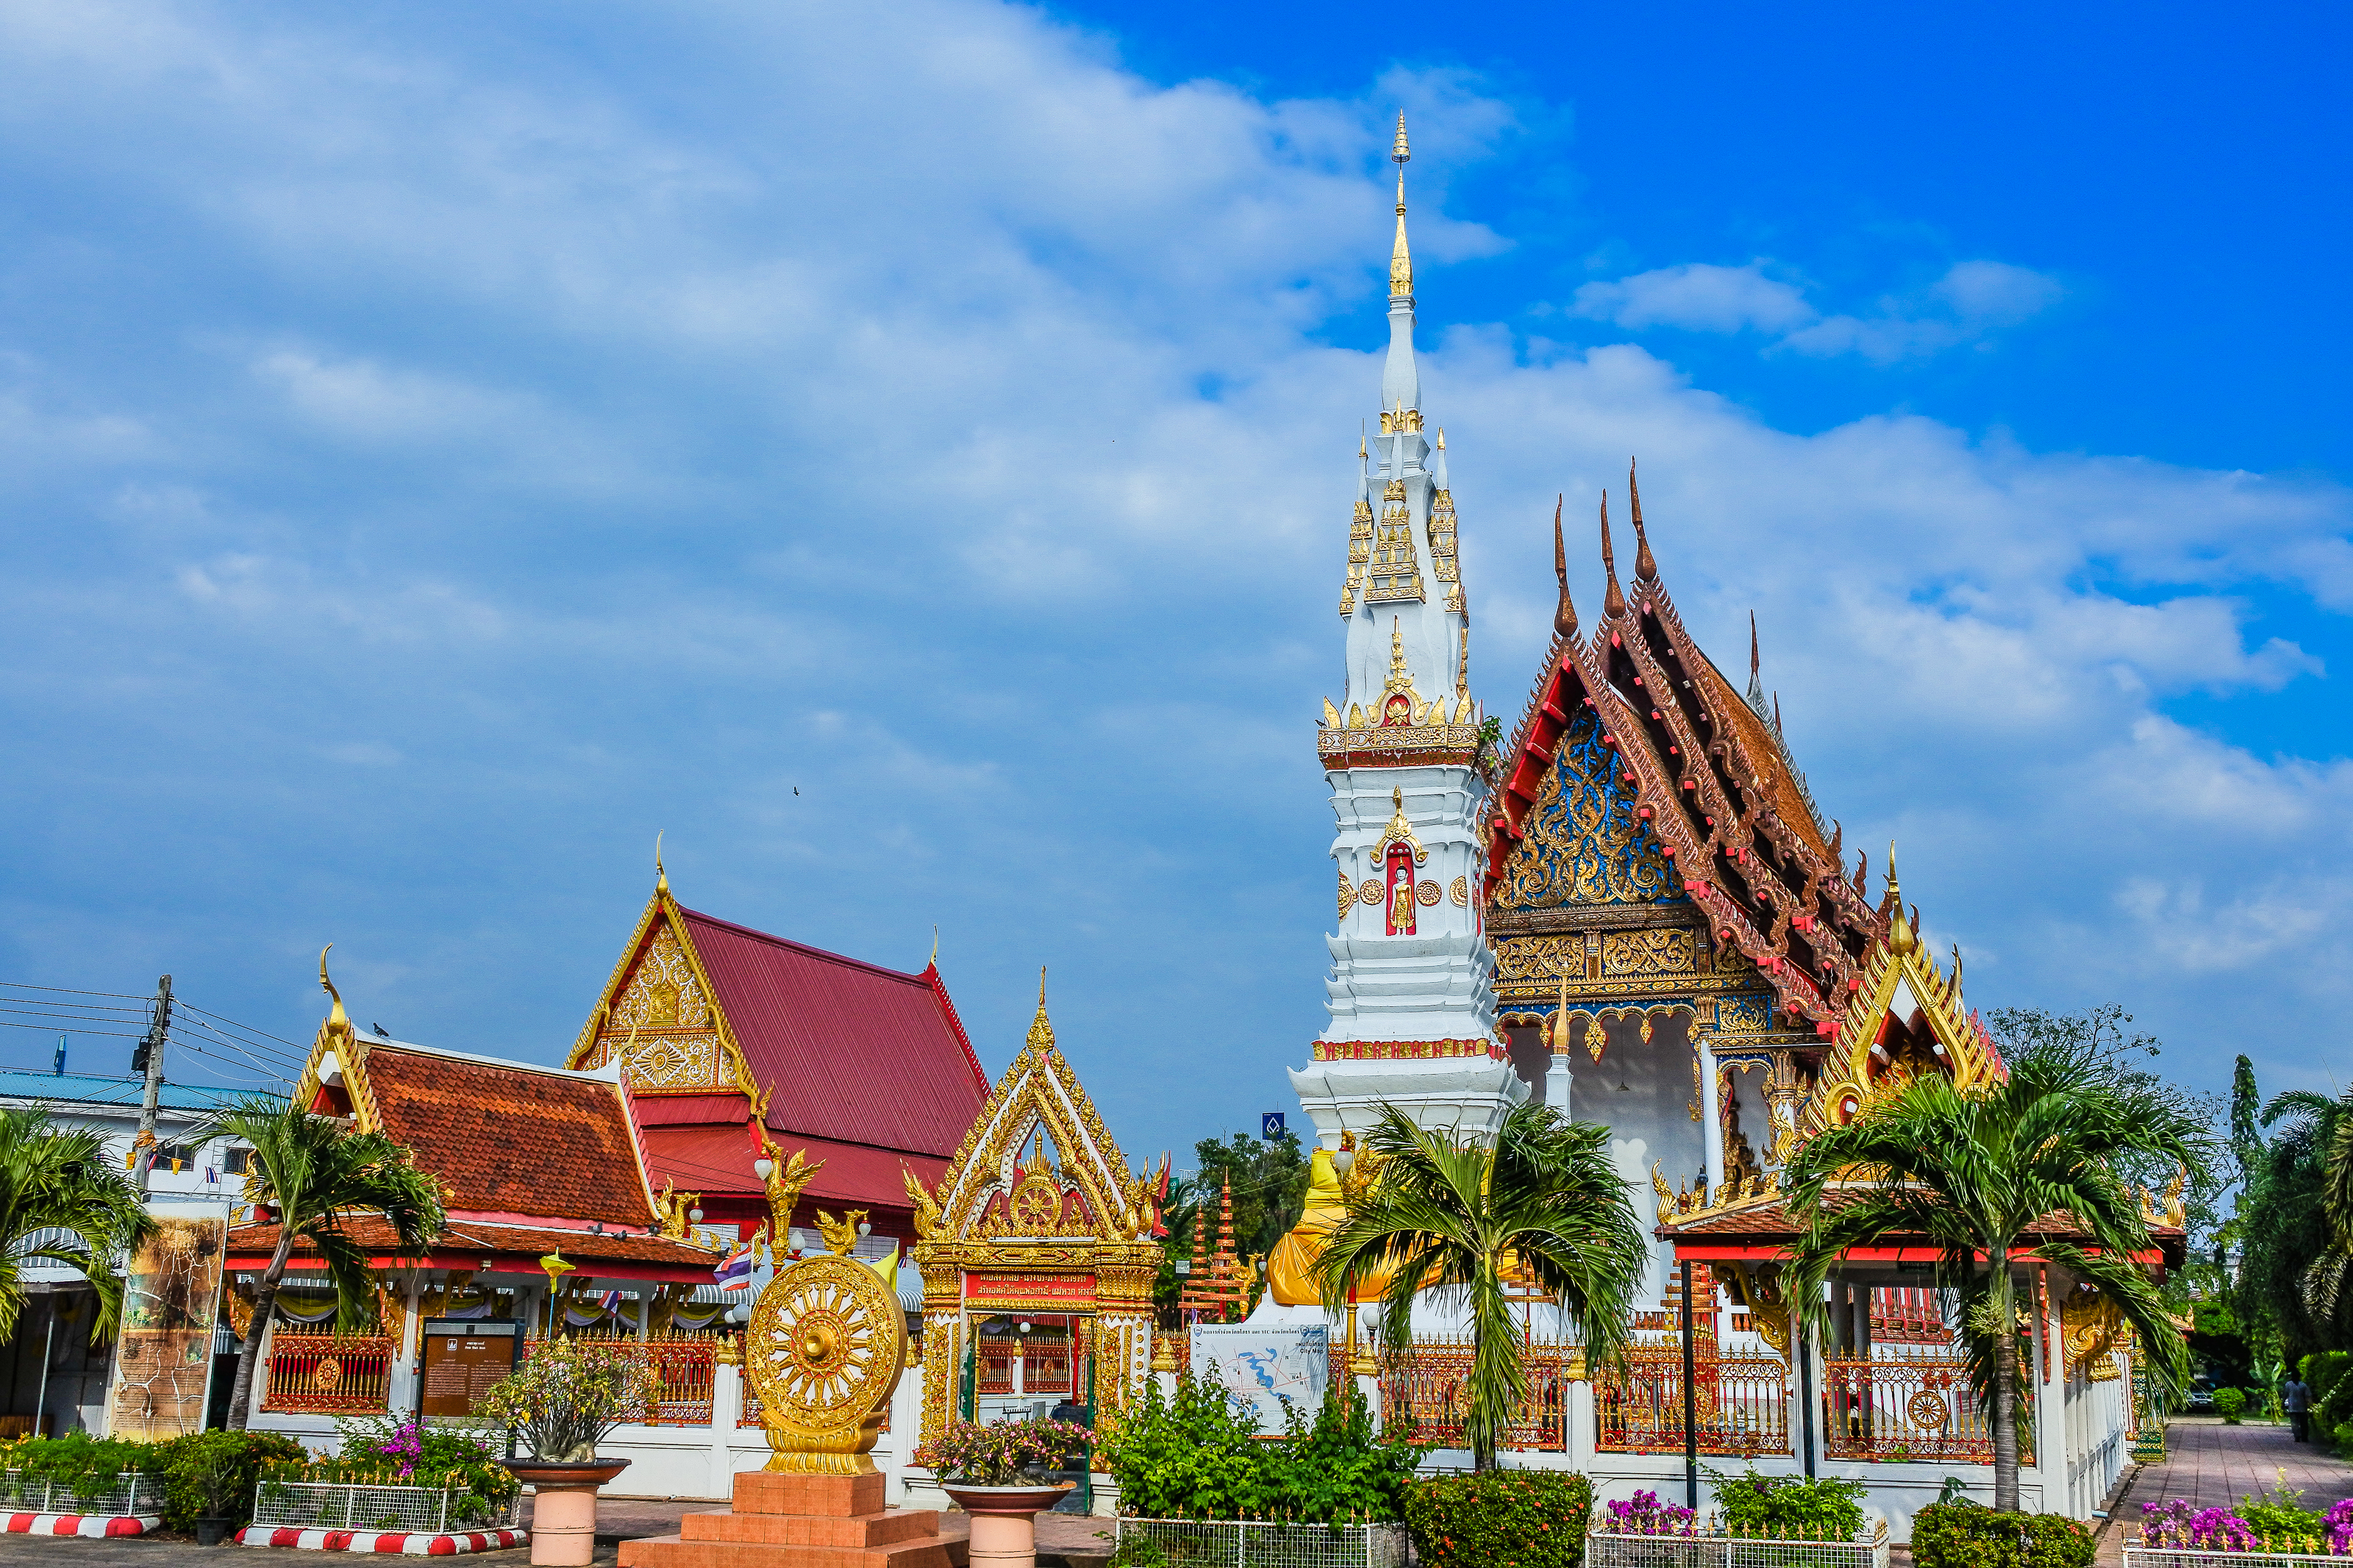
anand, mahathad, relic, chedi, yasothorn, prathat, yasothon, building, mahatat, phra, mahathat, buddha, thailand, landmark, pra, phrathad, thad, old, tat, thai, history, ancient, stupa, phathat, disciple, pratat, maha, phathad, gold, ananda, architecture, anon, art, asia, pha, northeast, wat, buddhism, monk, phrathat, religion, arnon, pagoda, monastery, esan, culture, buddhist, temple, travel, place of worship, chinese architecture, shrine, sky, tourist attraction, tourism, leisure, historic site, hindu temple, japanese architecture